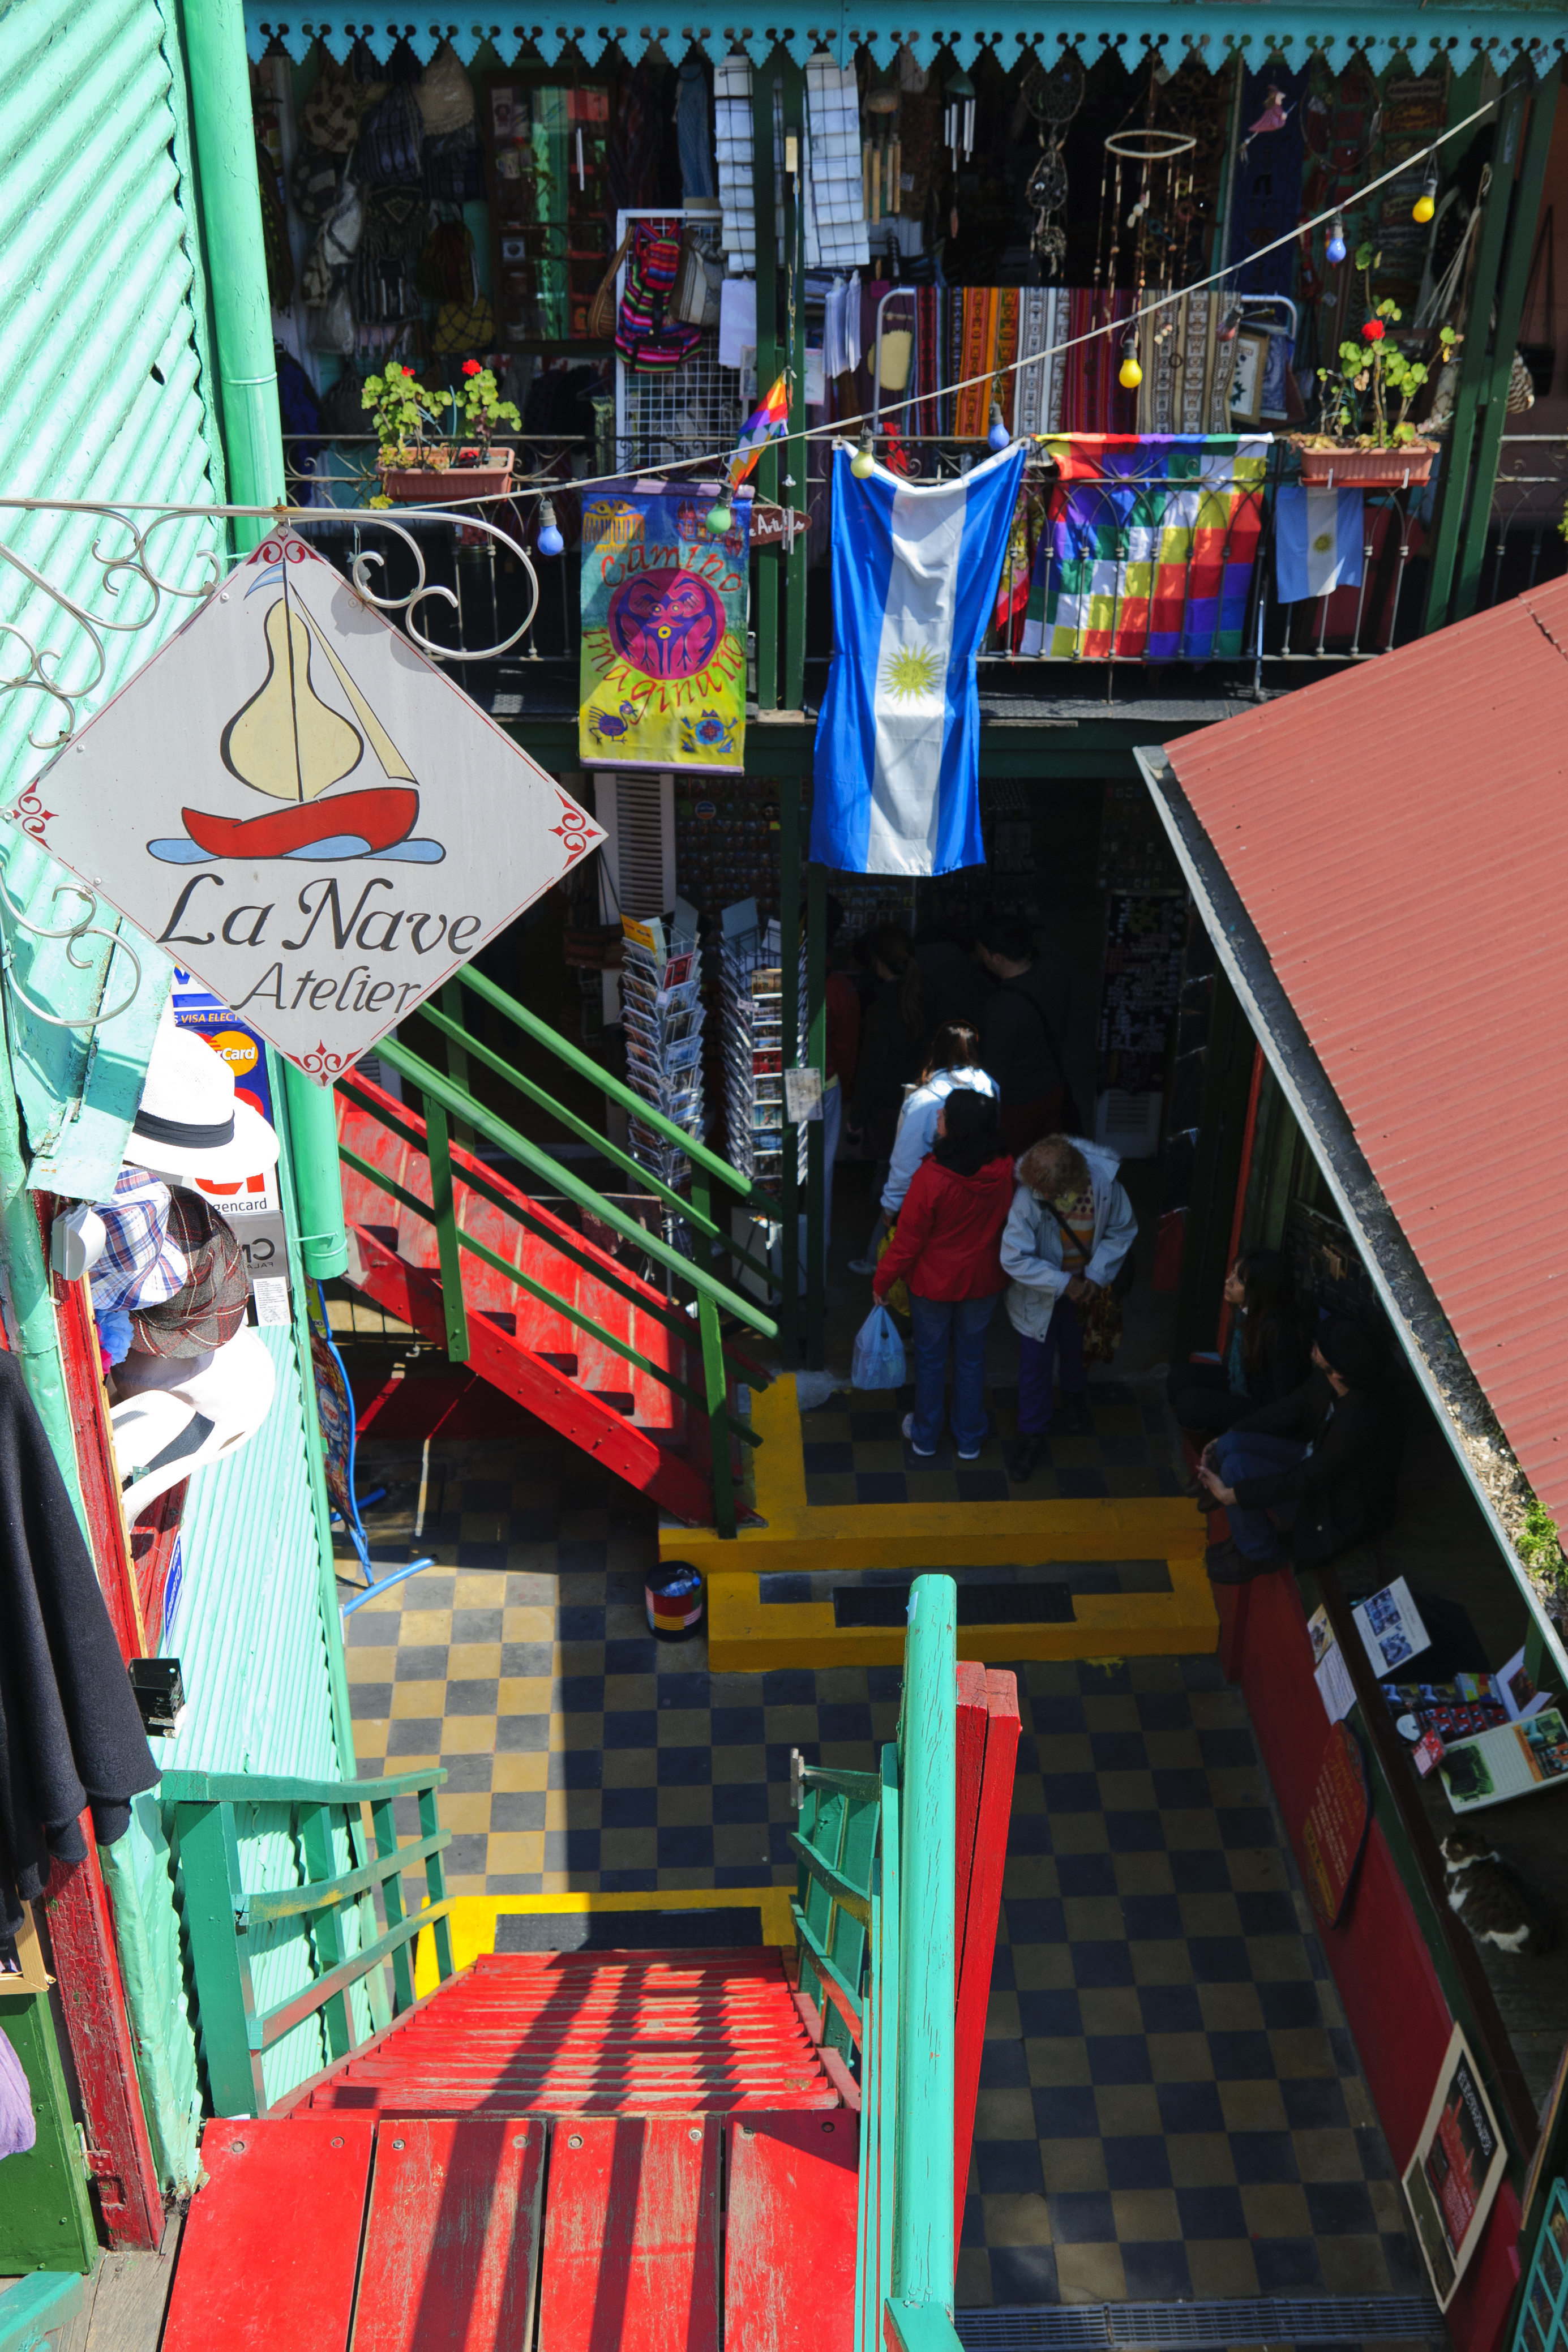
city, red, color, nikon, argentina, buenosaires, aires, d300, approved, urban area